310th Special Operations Squadron

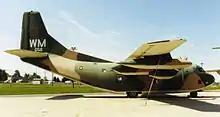
C-123K in 310th Air Commando Squadron markings

The squadron was reactivated again in 1963 as a Fairchild C-123 Provider combat resupply squadron, used in remote combat airfield resupply and casualty evacuation of ground forces. It was deployed to South Vietnam after training and operated under 2d Air Division, Pacific Air Forces to support advisory units, primarily in Operation Mule Train combat cargo missions in South Vietnam to support special forces in the early stages of US Involvement in the Vietnam War. It was re-designated an Air Commando squadron in 1965 under Seventh Air Force, engaged in special operations and tactical airlift during 1965–1970 based at Phan Rang Air Base flying intratheater combat cargo and troop carrier missions.